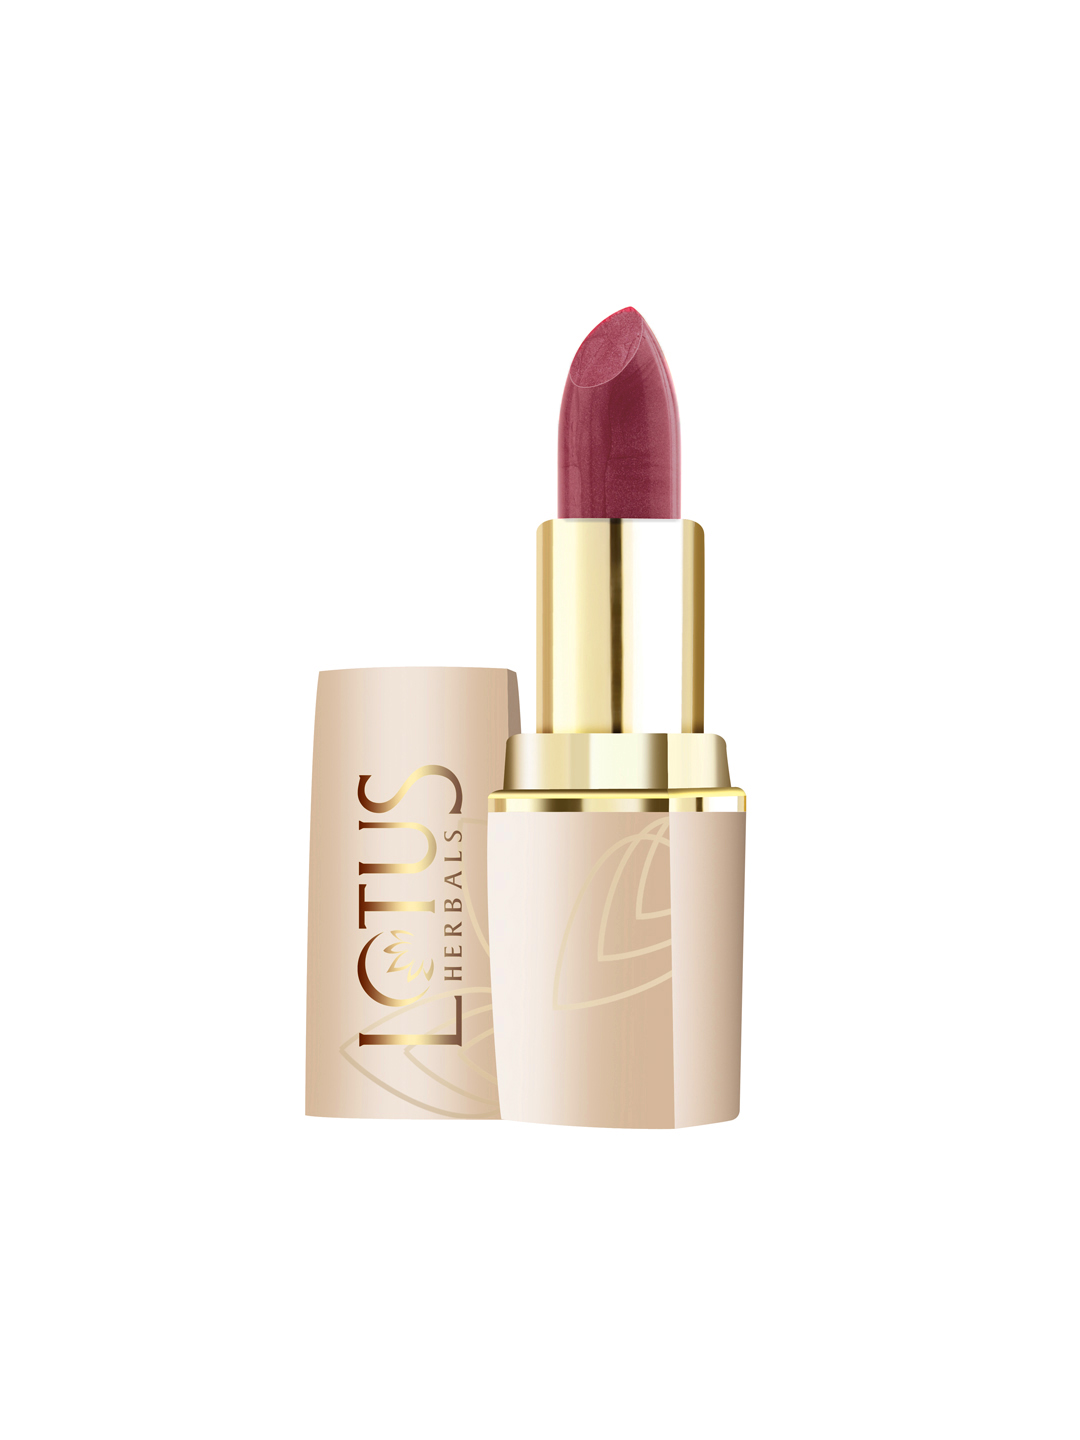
Lotus Herbals Pure Colors  Moisturising Pink Blush Lipstick 614
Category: Personal Care / Lips / Lipstick
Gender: Women
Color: Pink
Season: Spring 2017
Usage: Casual